Northenden railway station

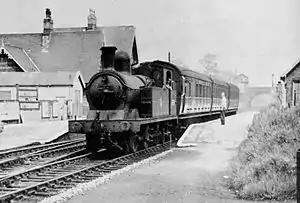
Northenden station in 1954, looking east; it shows the station building, with the signal box in the background

Northenden railway station served the suburb of Northenden, in Manchester, England; it was located to the south-east of the town in Sharston.